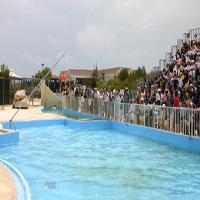
Weather: cloudy or overcast